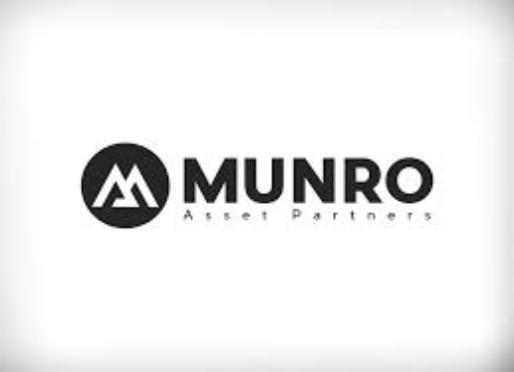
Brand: munro
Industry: Transportation